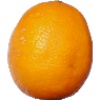
Label: lemon_meyer